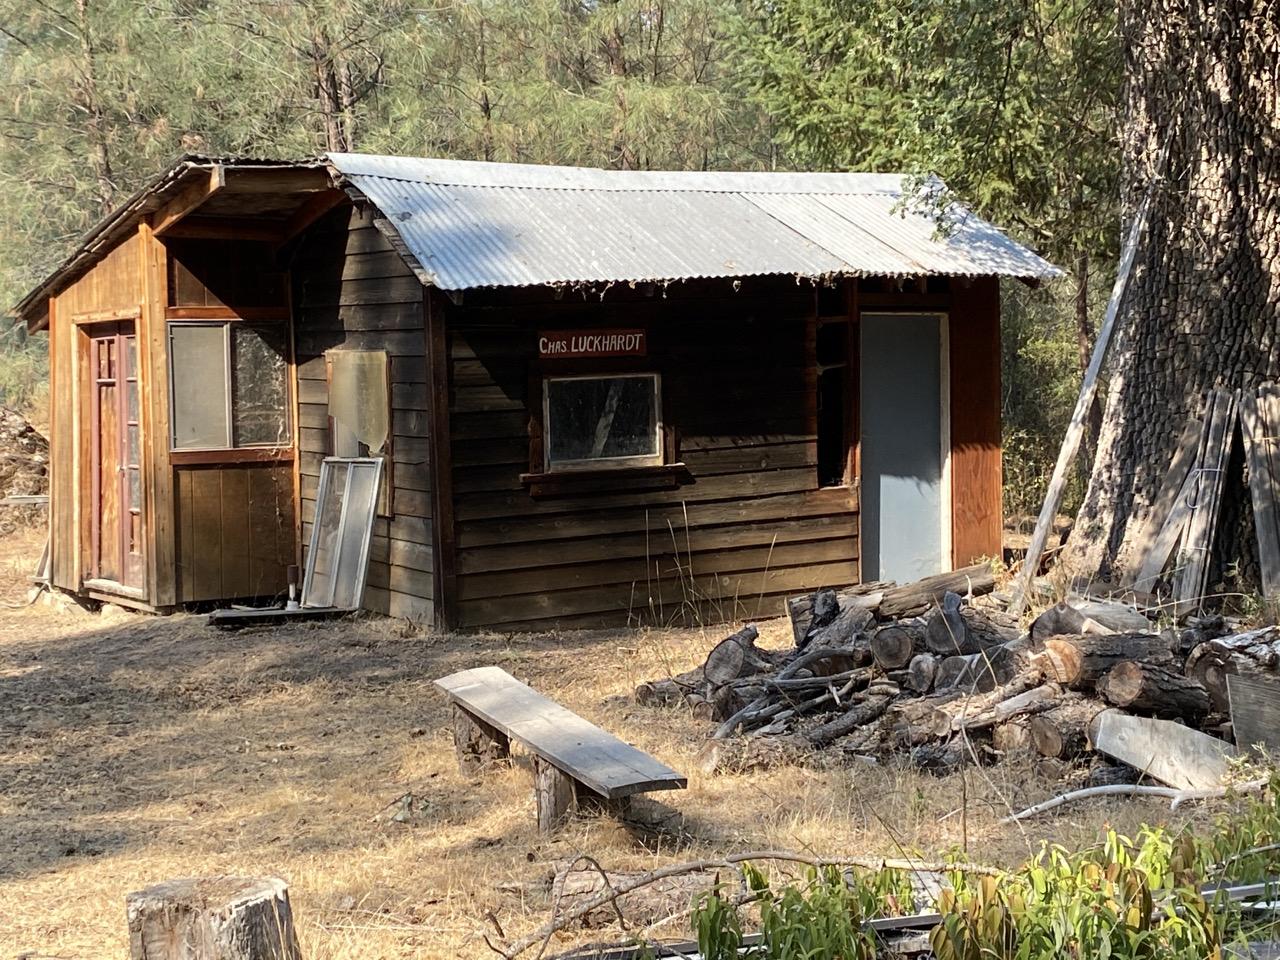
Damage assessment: no_damage